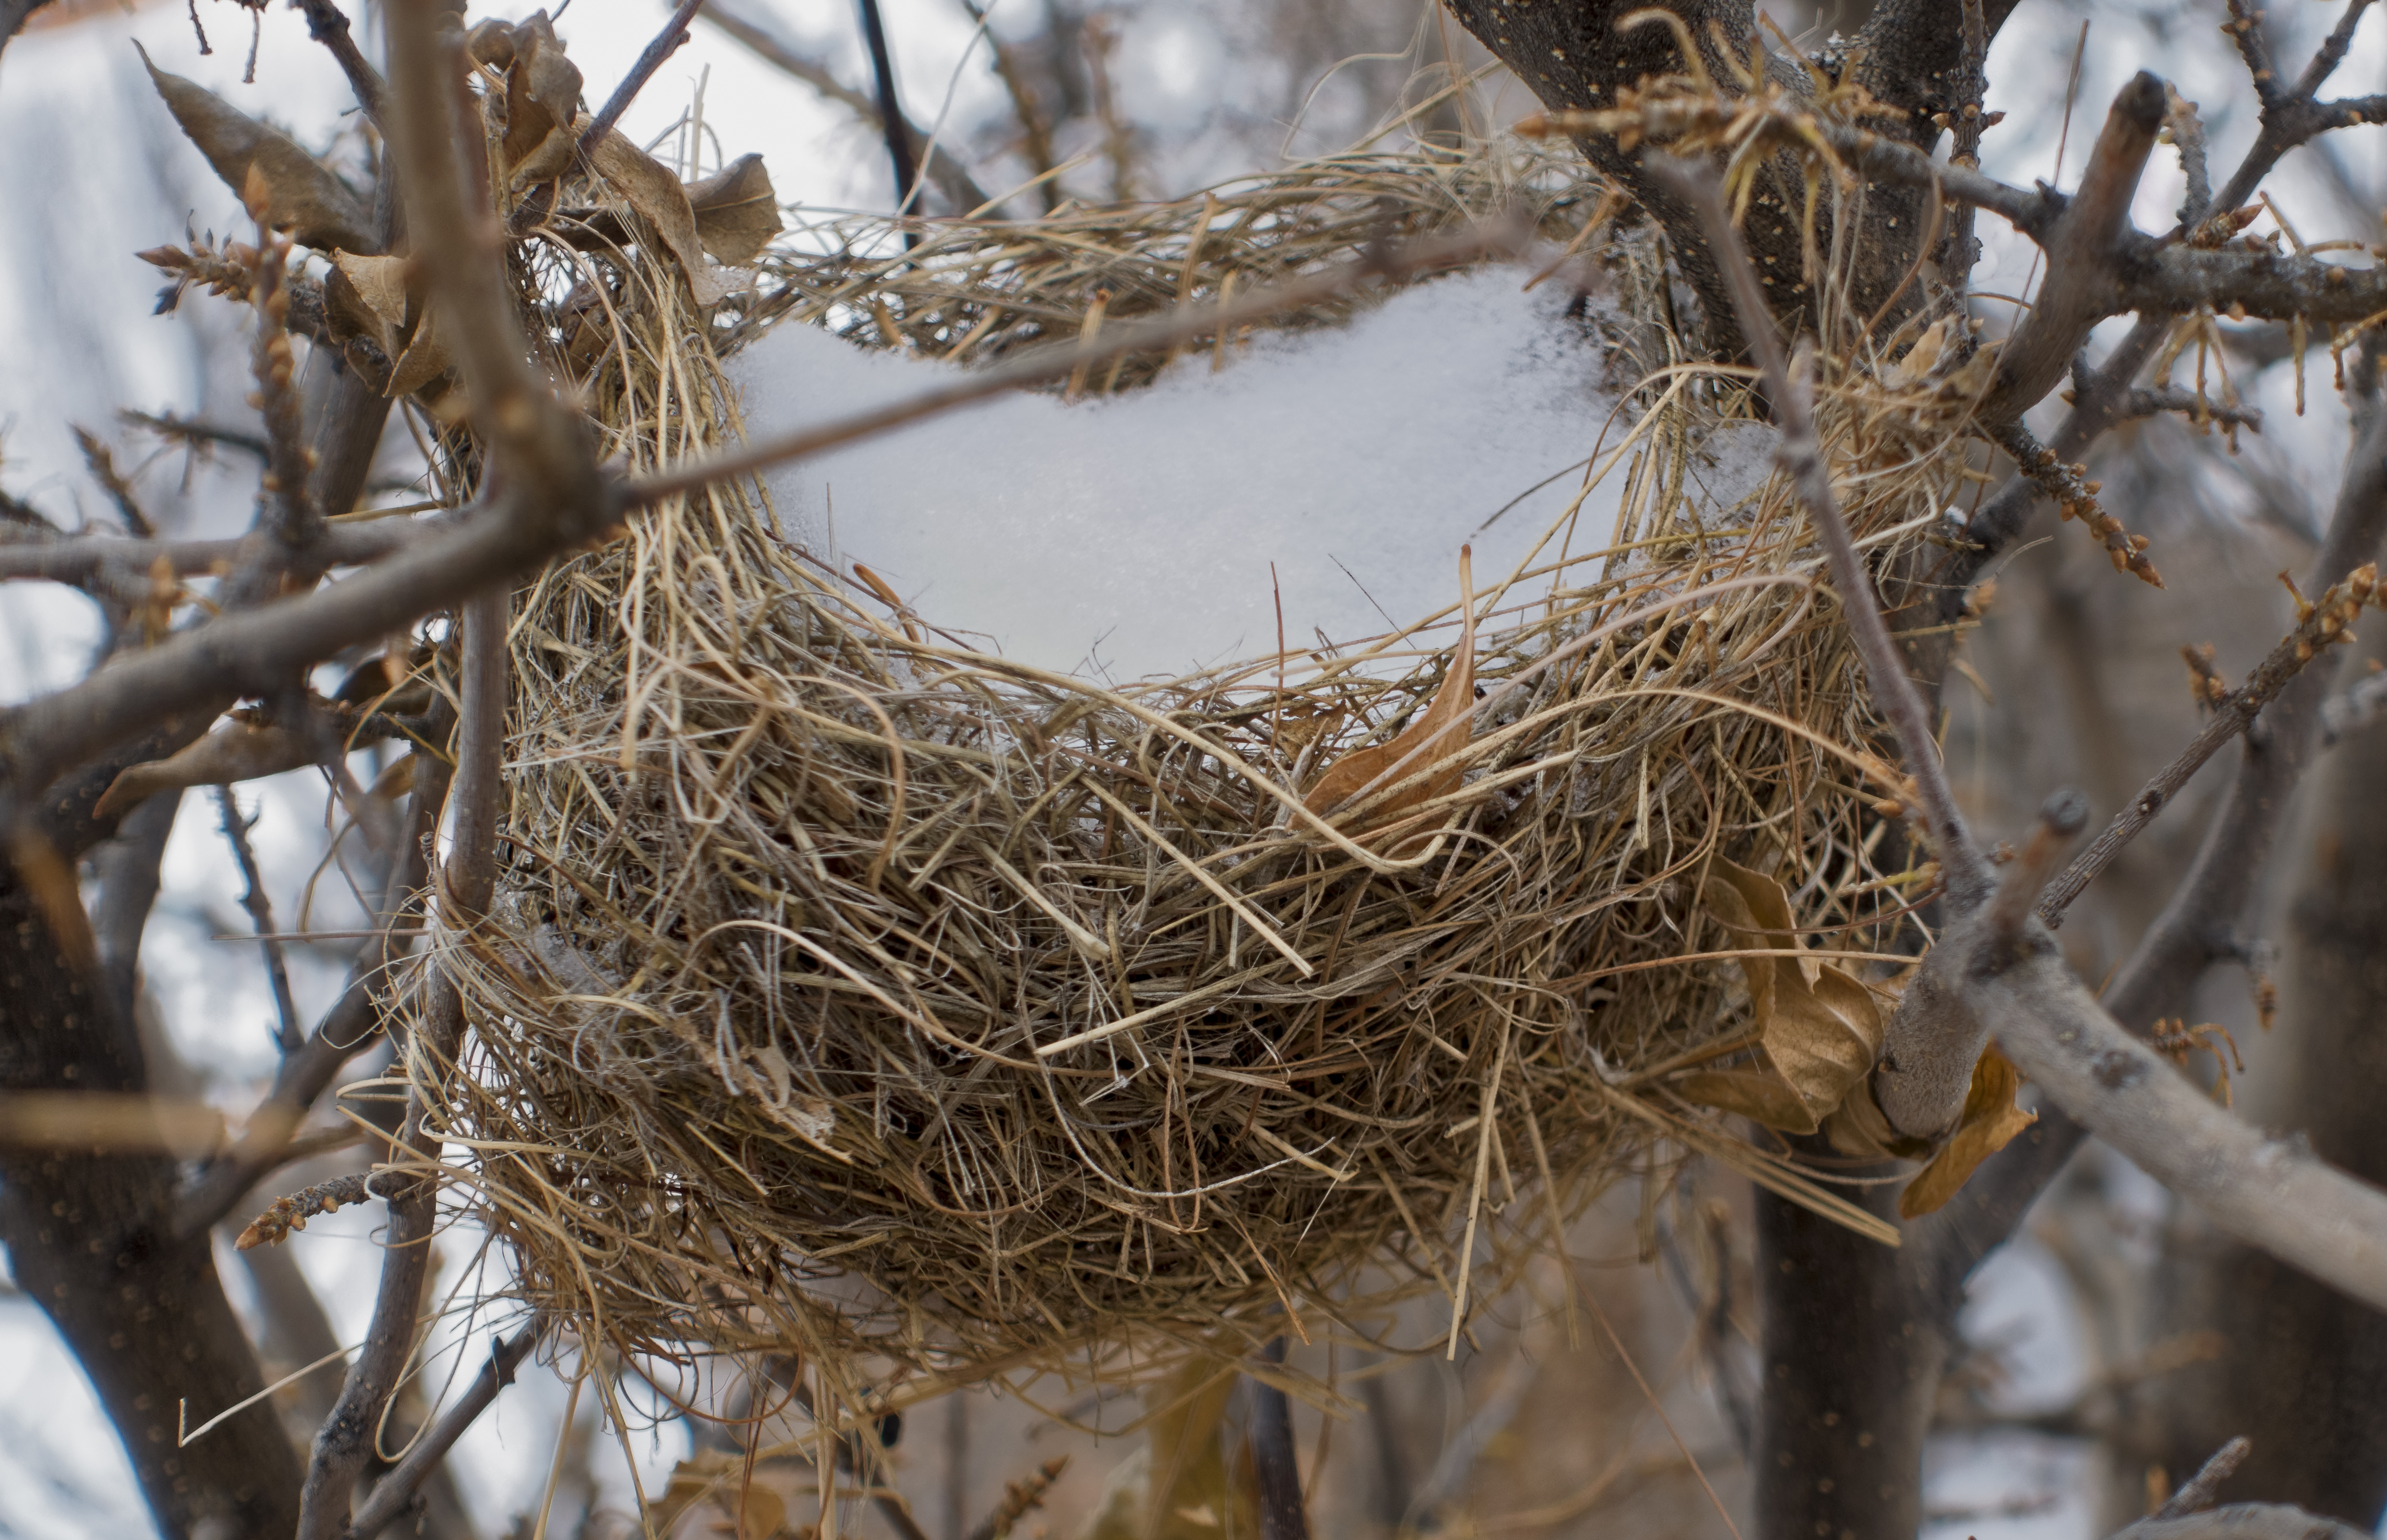
branch, snow, bird, wildlife, fauna, twig, bird nest, nest, sonycybershotrx100iii, birdnest, old world flycatcher, perching bird